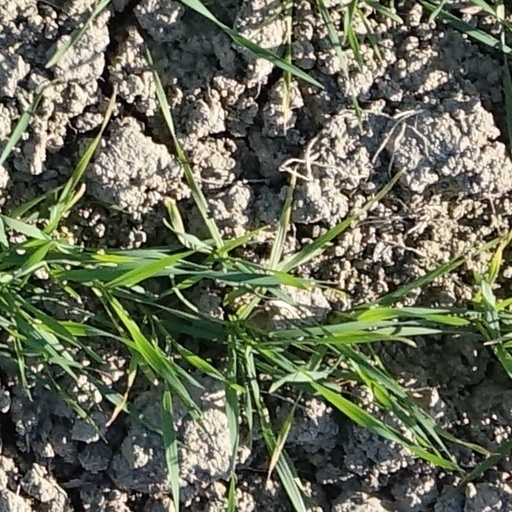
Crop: wheat